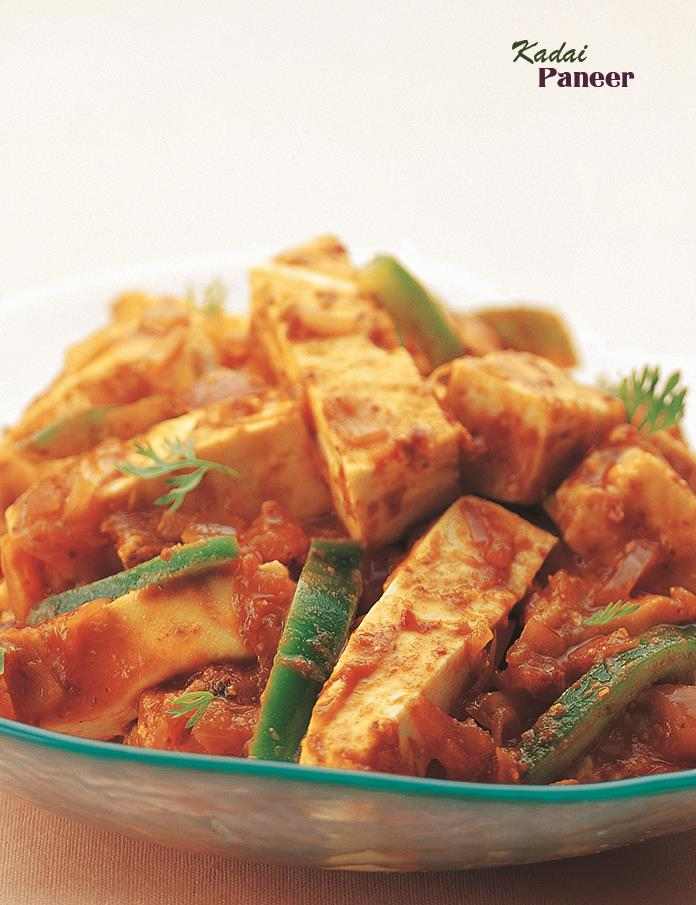
Dish: kadai_paneer